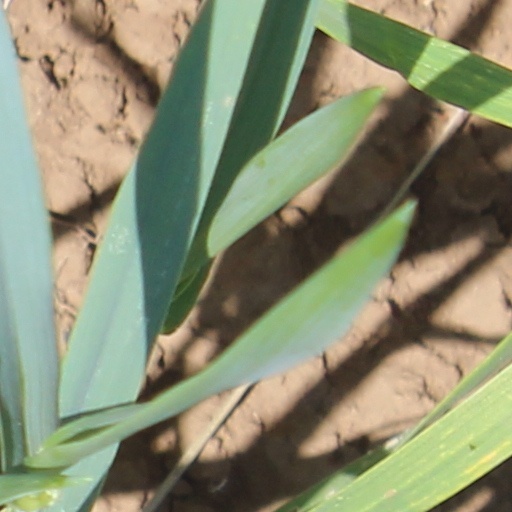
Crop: wheat